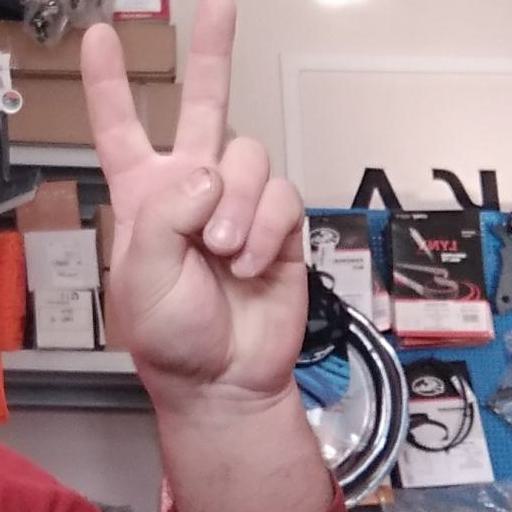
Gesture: peace